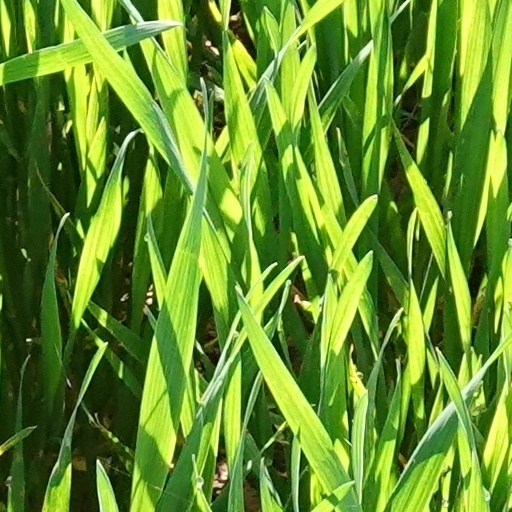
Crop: wheat